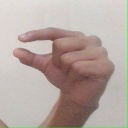
अक्षर: ग